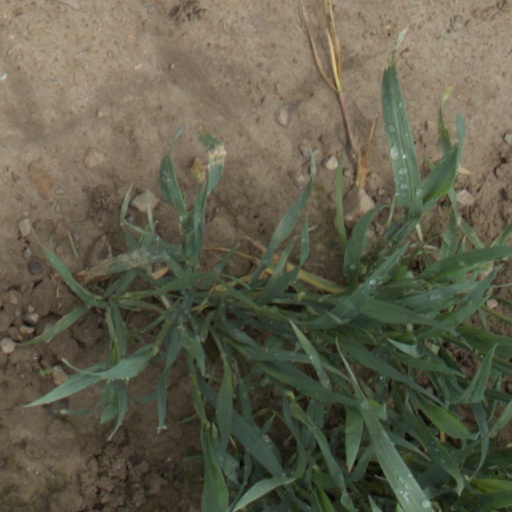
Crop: wheat